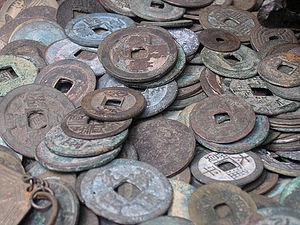
Les anciennes monnaies chinoises font partie des plus anciennes du monde. Durant la fin du Néolithique, des cauris servent pour les échanges et les offrandes aux dieux. Ils sont ensuite remplacés par des copies en pierre, en coquillage ou en os. Durant la période des Printemps et Automnes apparaissent des copies en bronze qui peuvent être considérées comme la première forme de monnaie chinoise. Durant la même période, les premières pièces de monnaie en métal font leur apparition. Toutefois, les premières ne sont pas rondes, mais en forme de couteaux ou de bêches. Les premières pièces rondes connues datent de la décennie 350 av. J.-C., et, assez vite, on voit apparaître des modèles avec un trou carré au centre. Au début de la dynastie Qin, la première dynastie impériale de la Chine, l'empereur Qin Shi Huang crée une monnaie standardisée pour tout l’Empire. Les dynasties ultérieures produisent des variantes de ces pièces rondes tout au long de la période impériale.